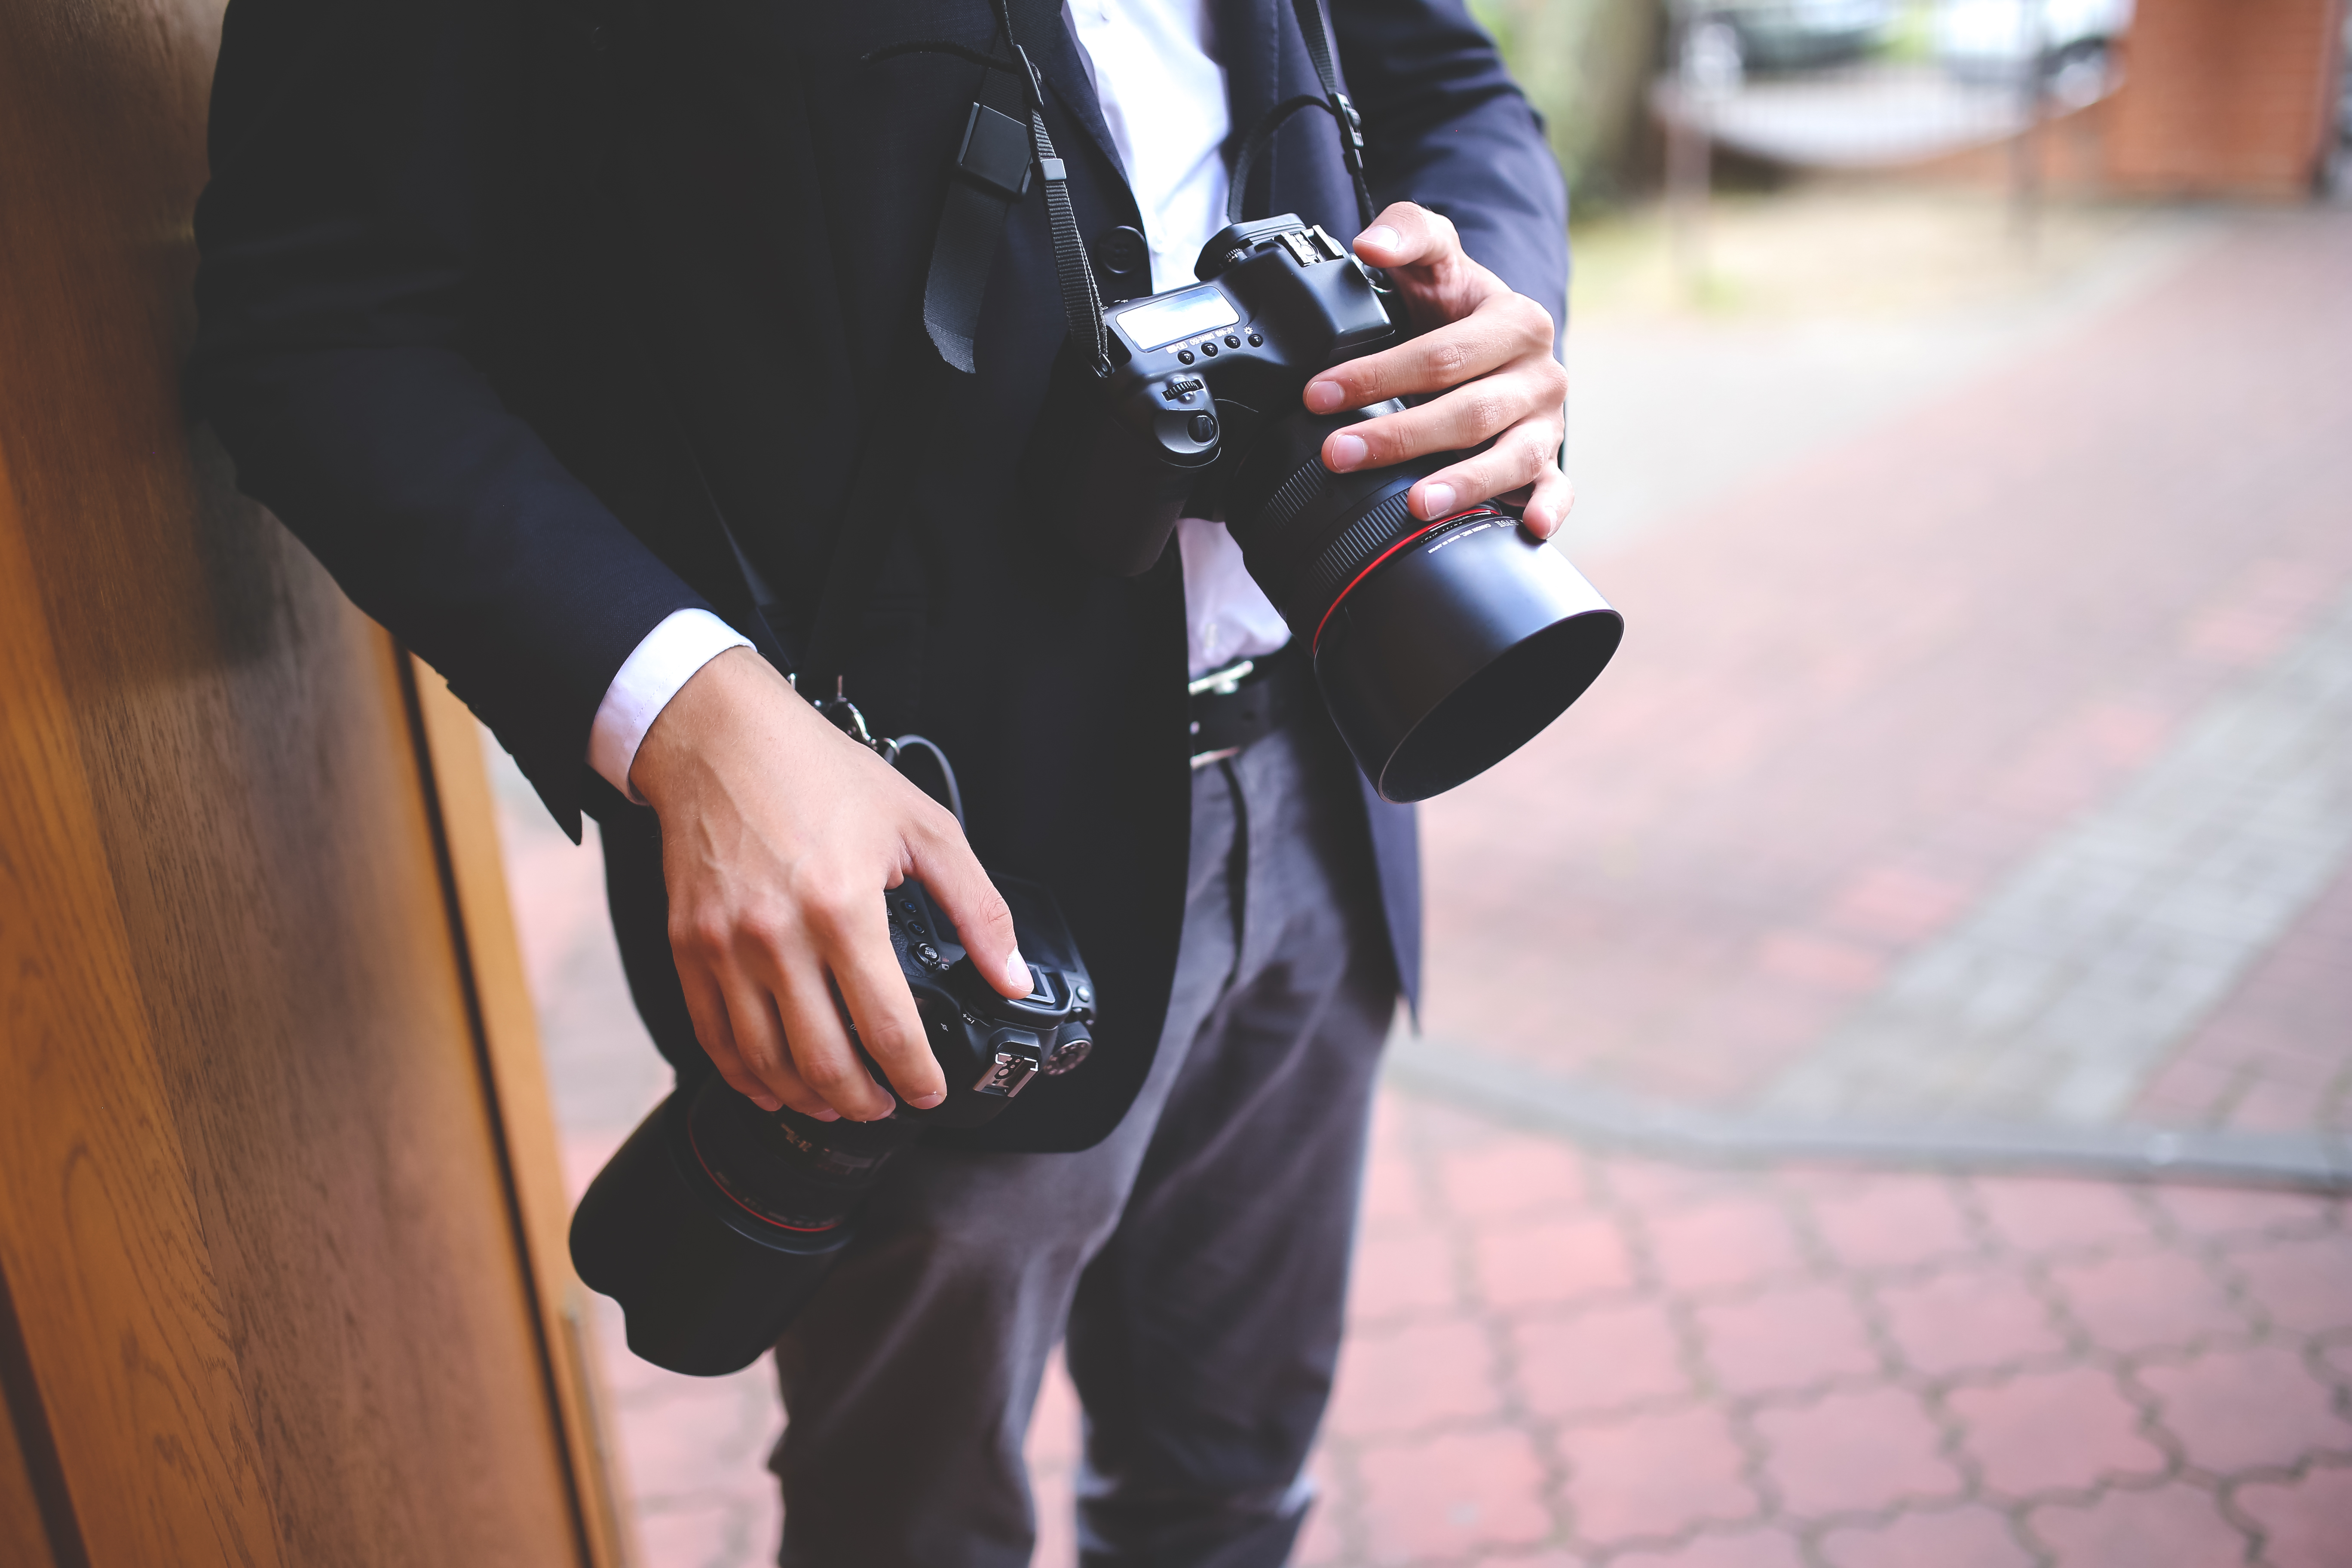
man, white, photographer, male, dslr, spring, lens, artist, fashion, blue, clothing, black, outerwear, dress, hands, photograph, cameras, photo shoot